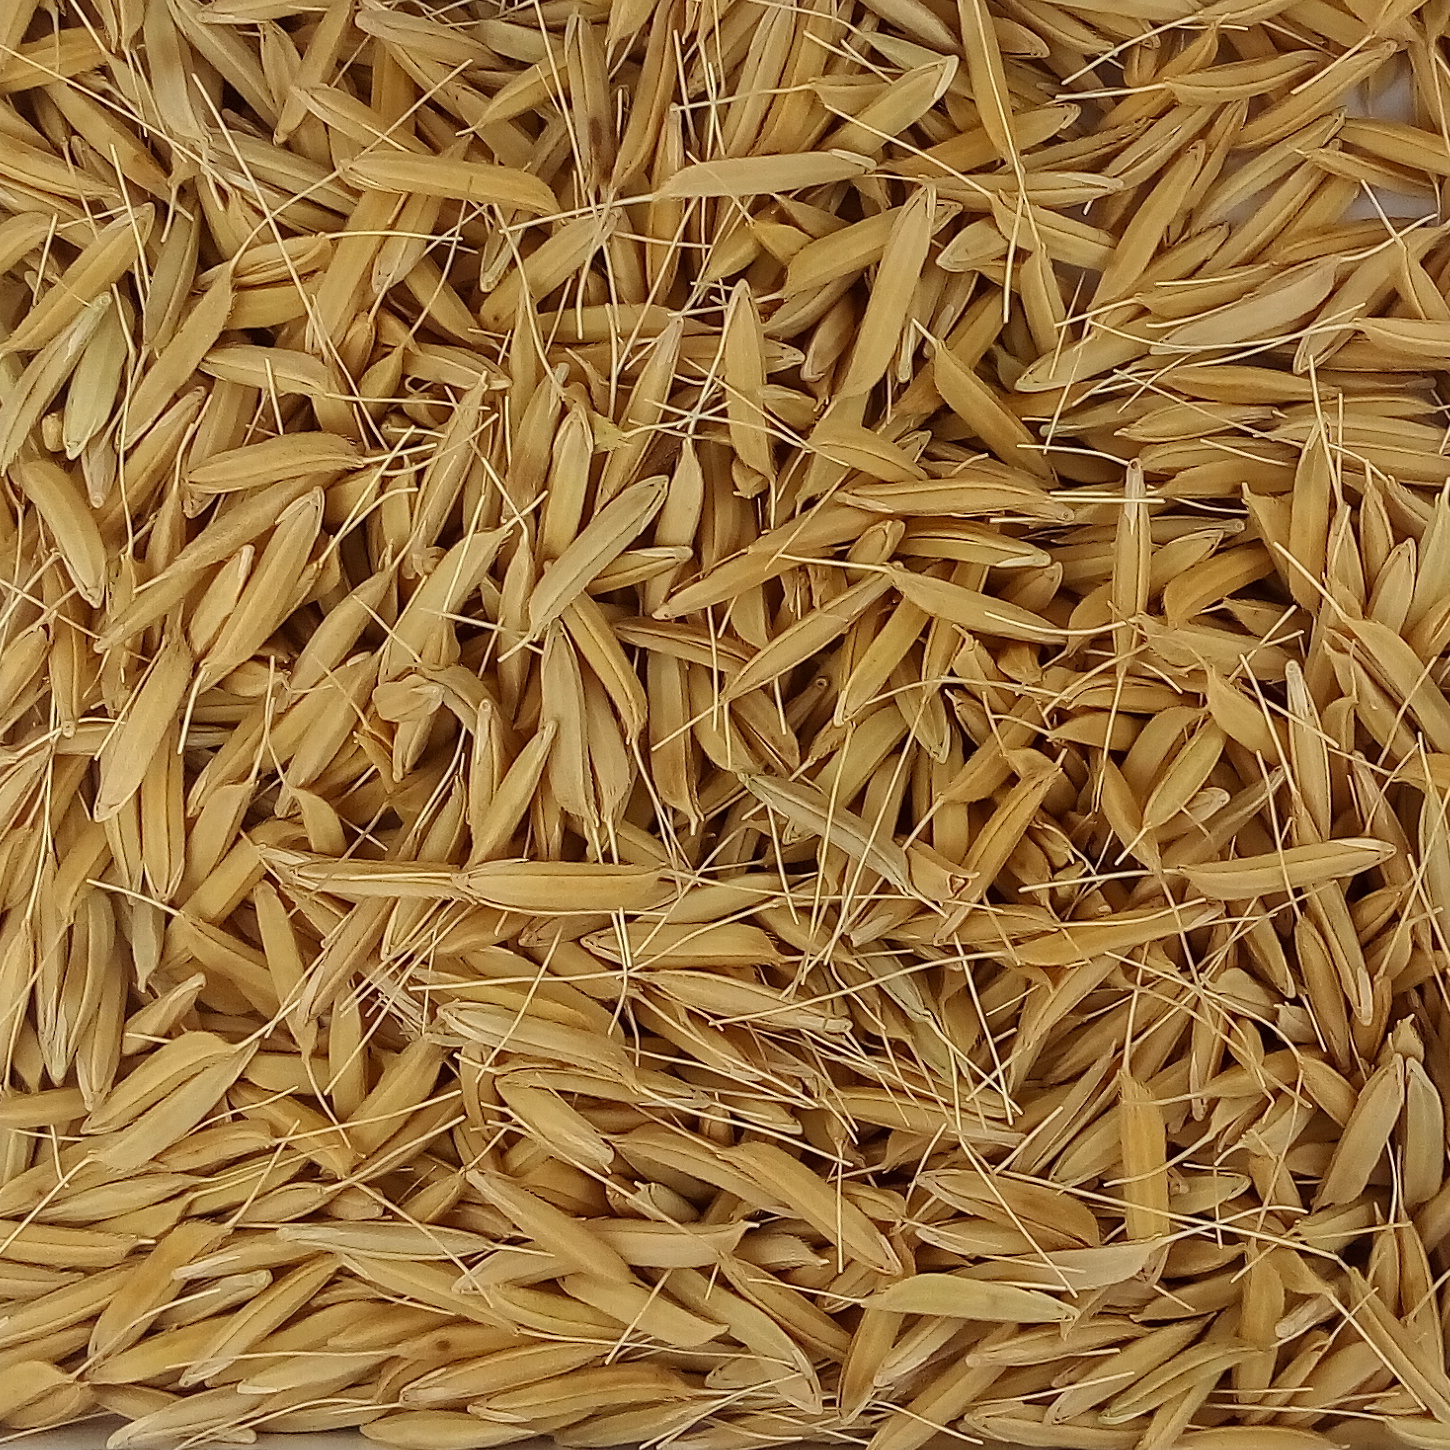
Rice seed variety: PB1